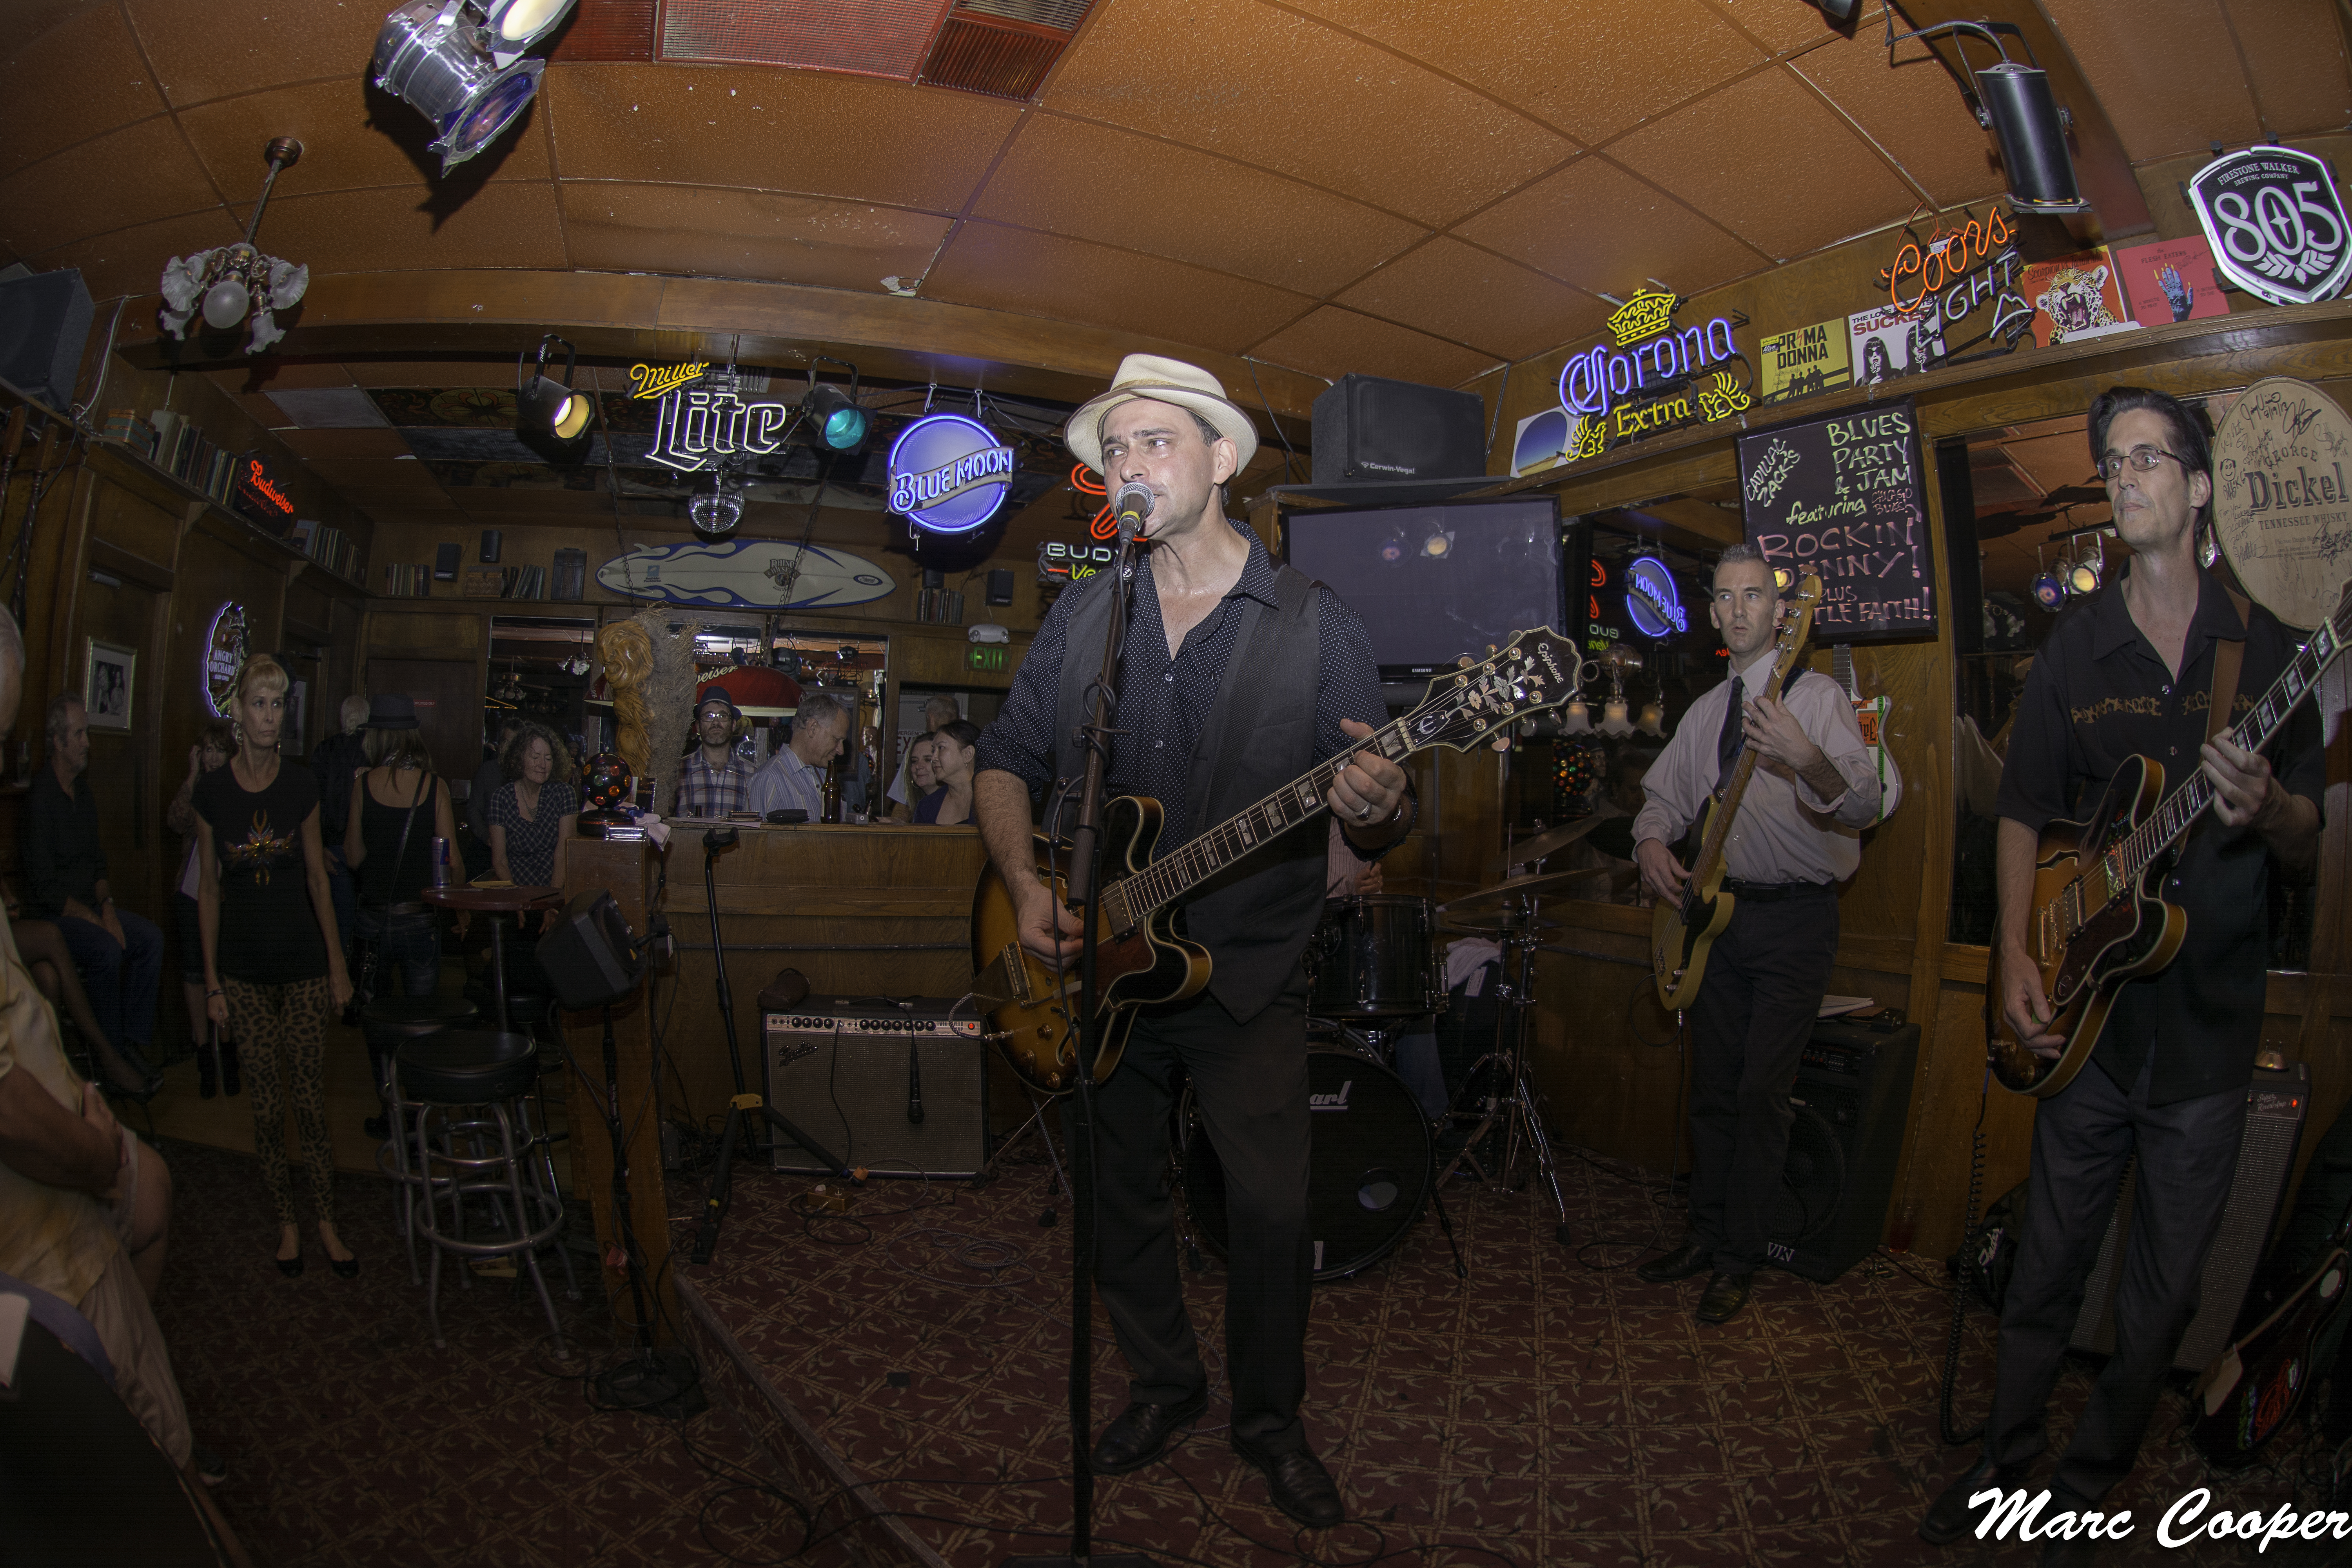
music, crowd, meal, musician, fun, performance, event, guitarist, mauisugarmill, bluesmusican, entertainment, pub, performing arts, musical ensemble